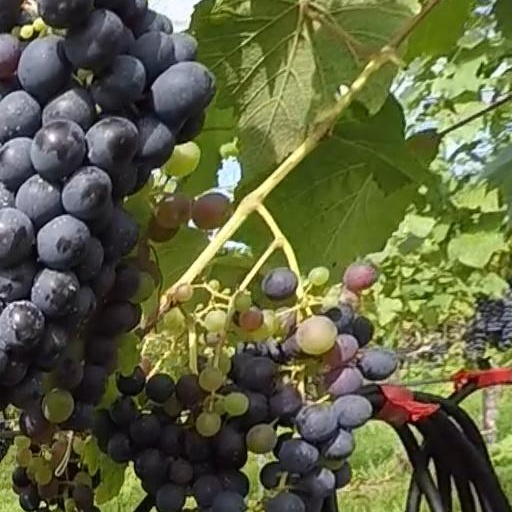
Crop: grape